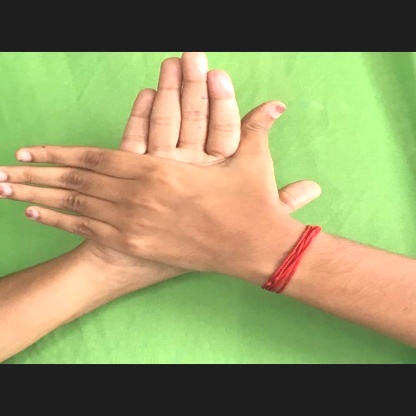
Mudra: Chakra